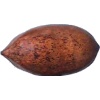
Label: nut_pecan